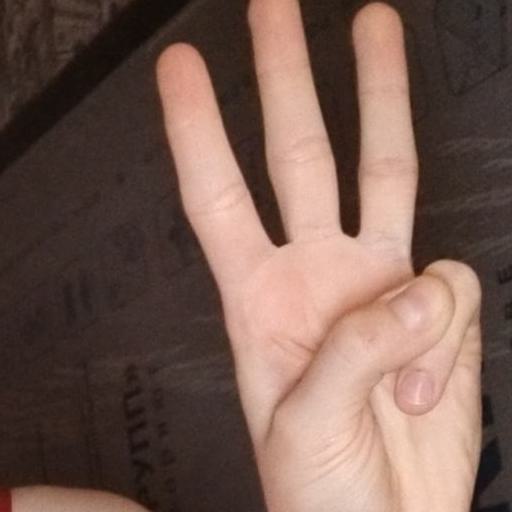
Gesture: three